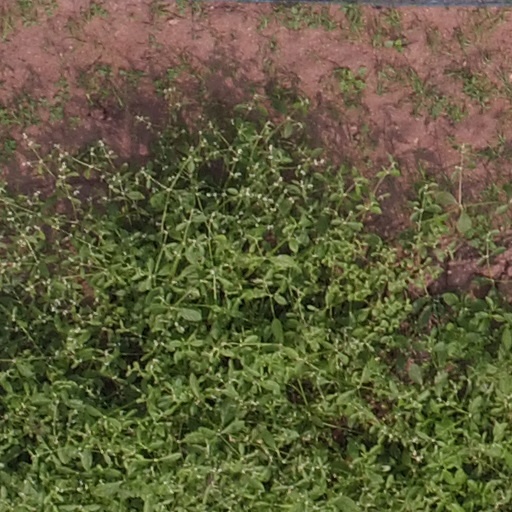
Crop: maize; corn